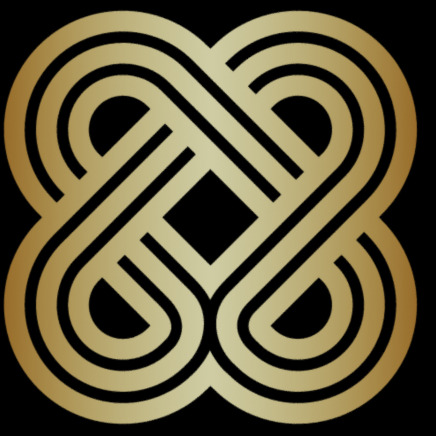
미적 점수 (1~10점): 1